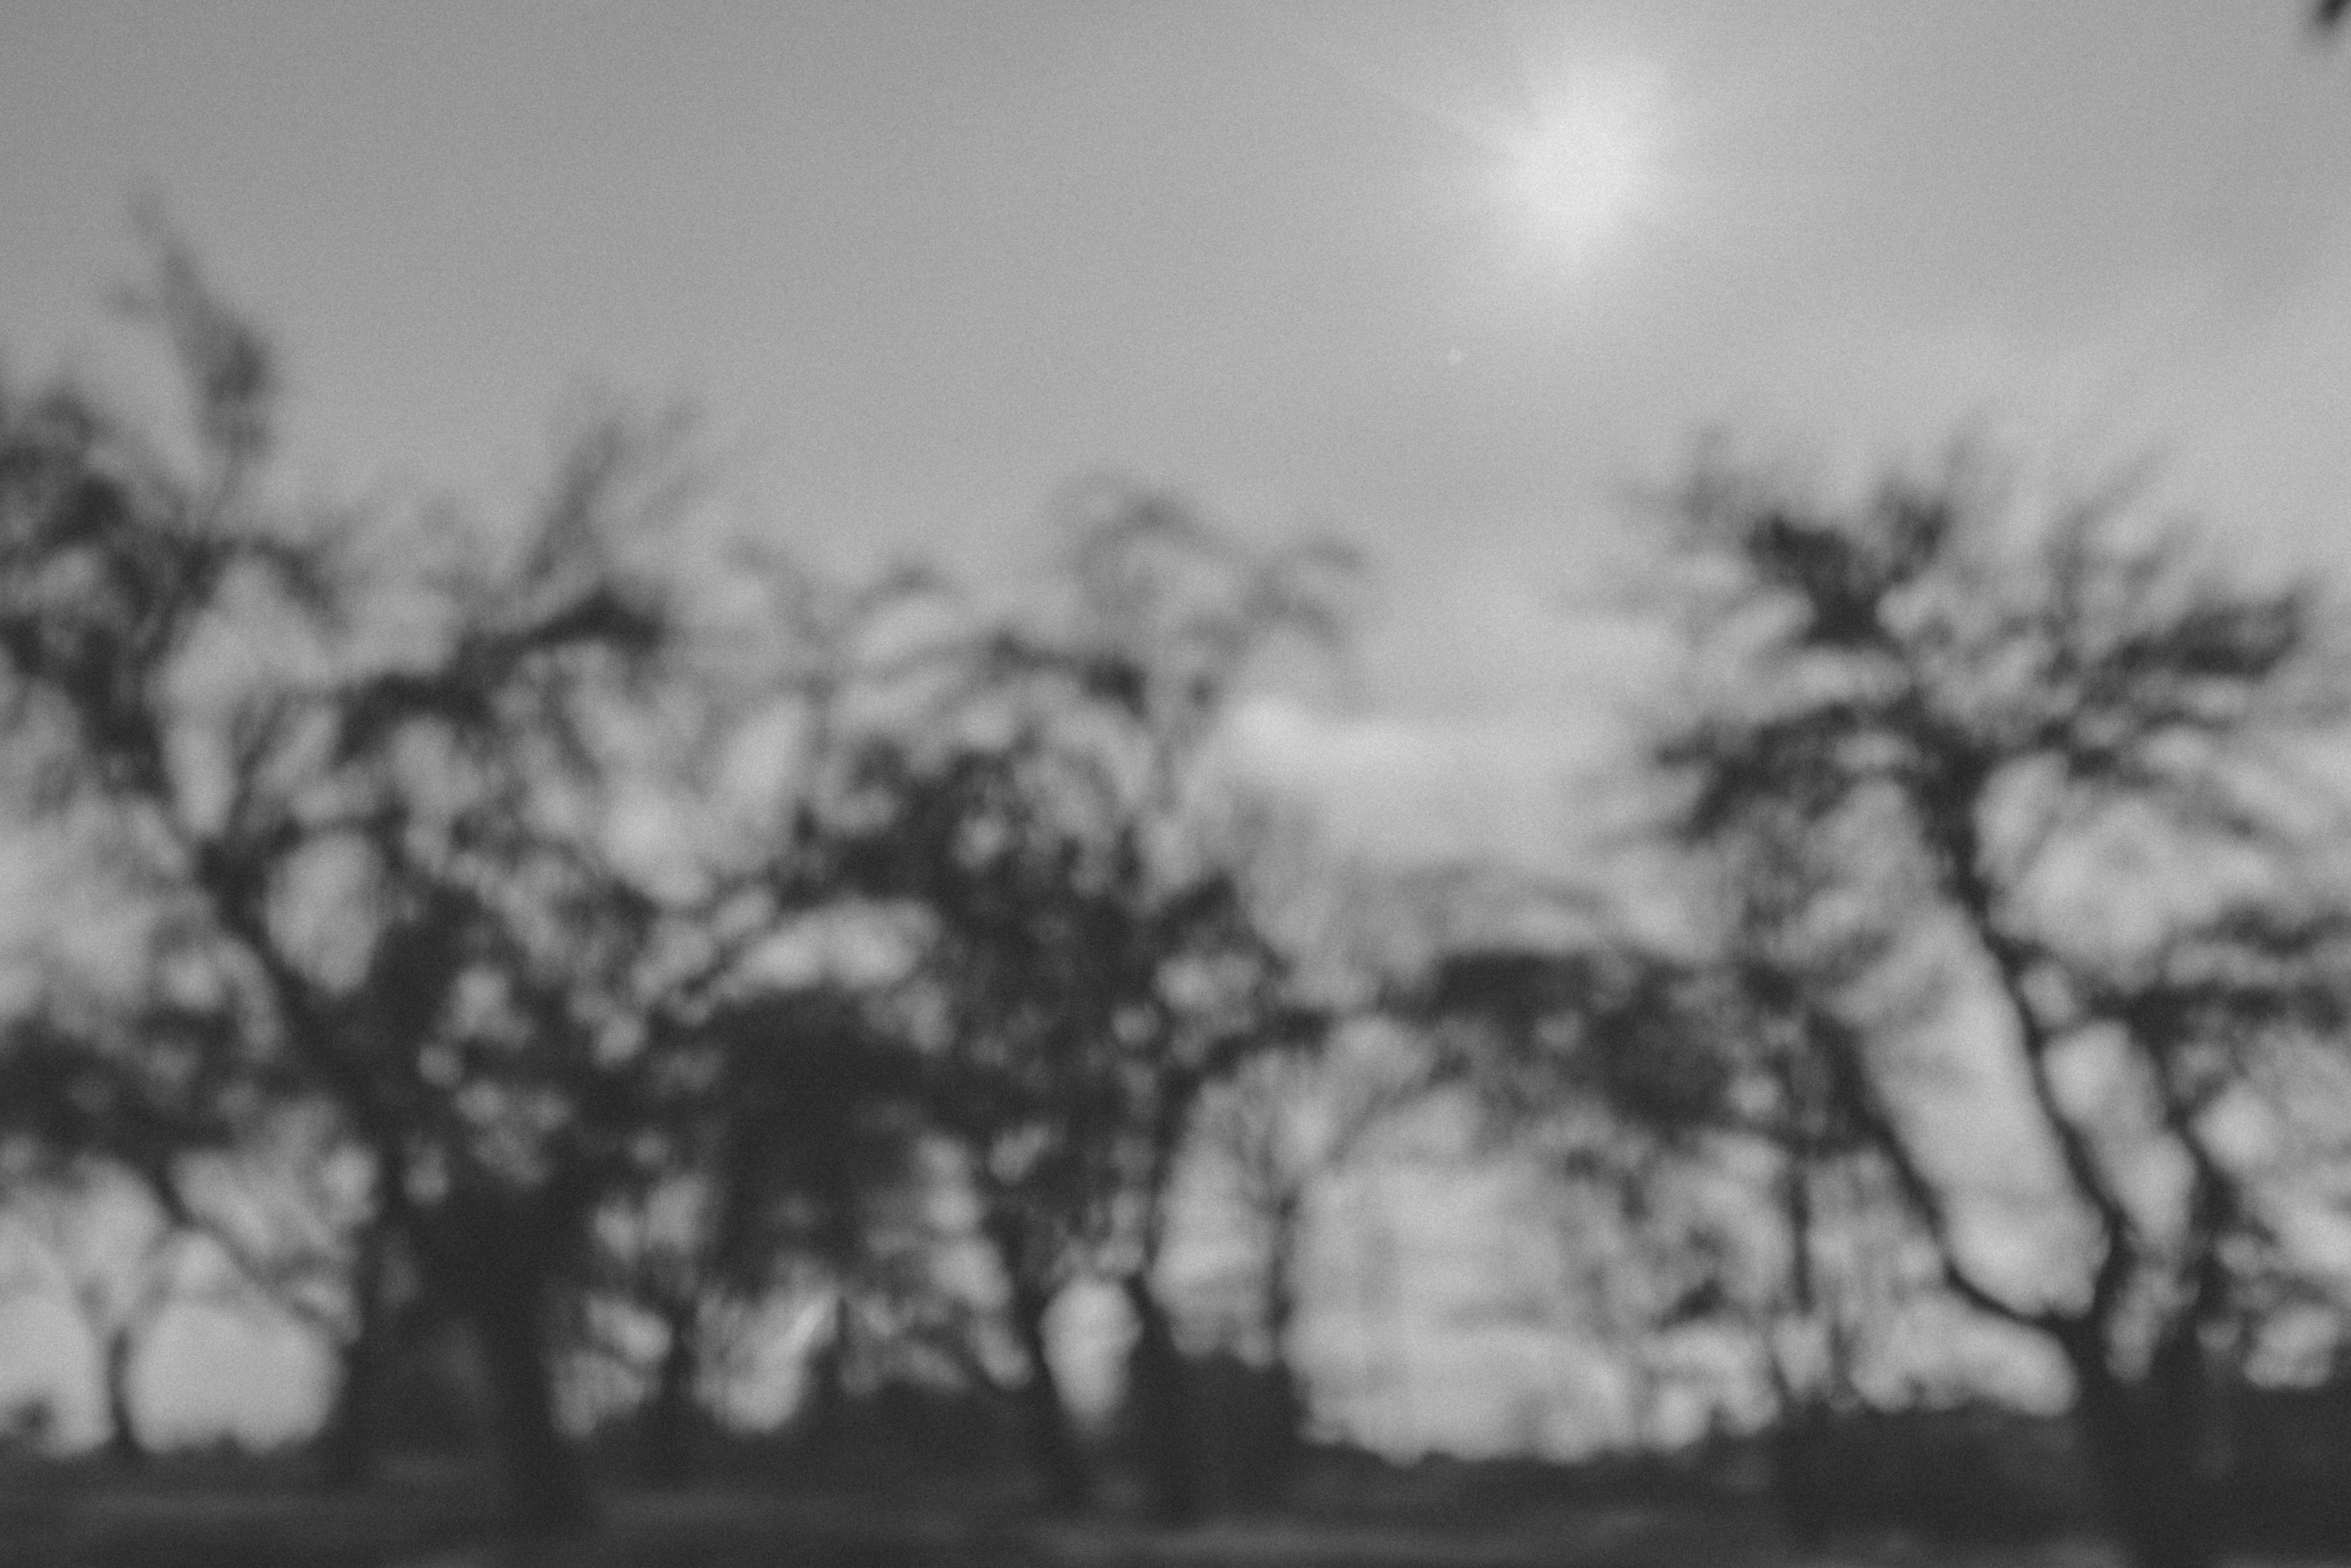
landscape, tree, nature, snow, cloud, black and white, plant, sky, white, photography, black, monochrome, trees, outside, art, dream, 35mm, kunst, sony, zeiss, baum, rx1rii, unsharp, traum, monochrome photography, atmospheric phenomenon, woody plant